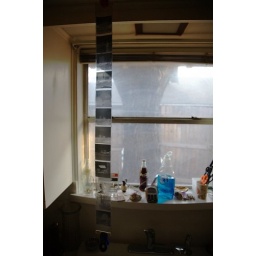
B&W Negatives in the kitchen window